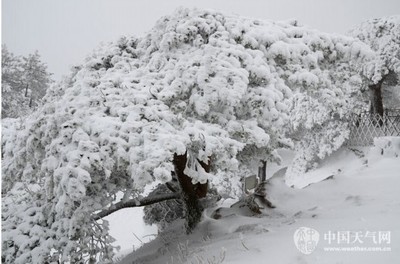
Weather: snow or frosty